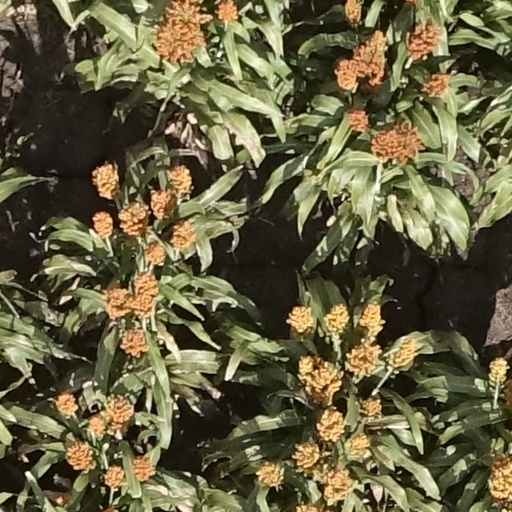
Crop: sorghum